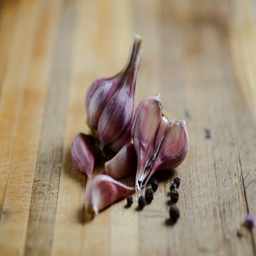
garlic on a wooden background